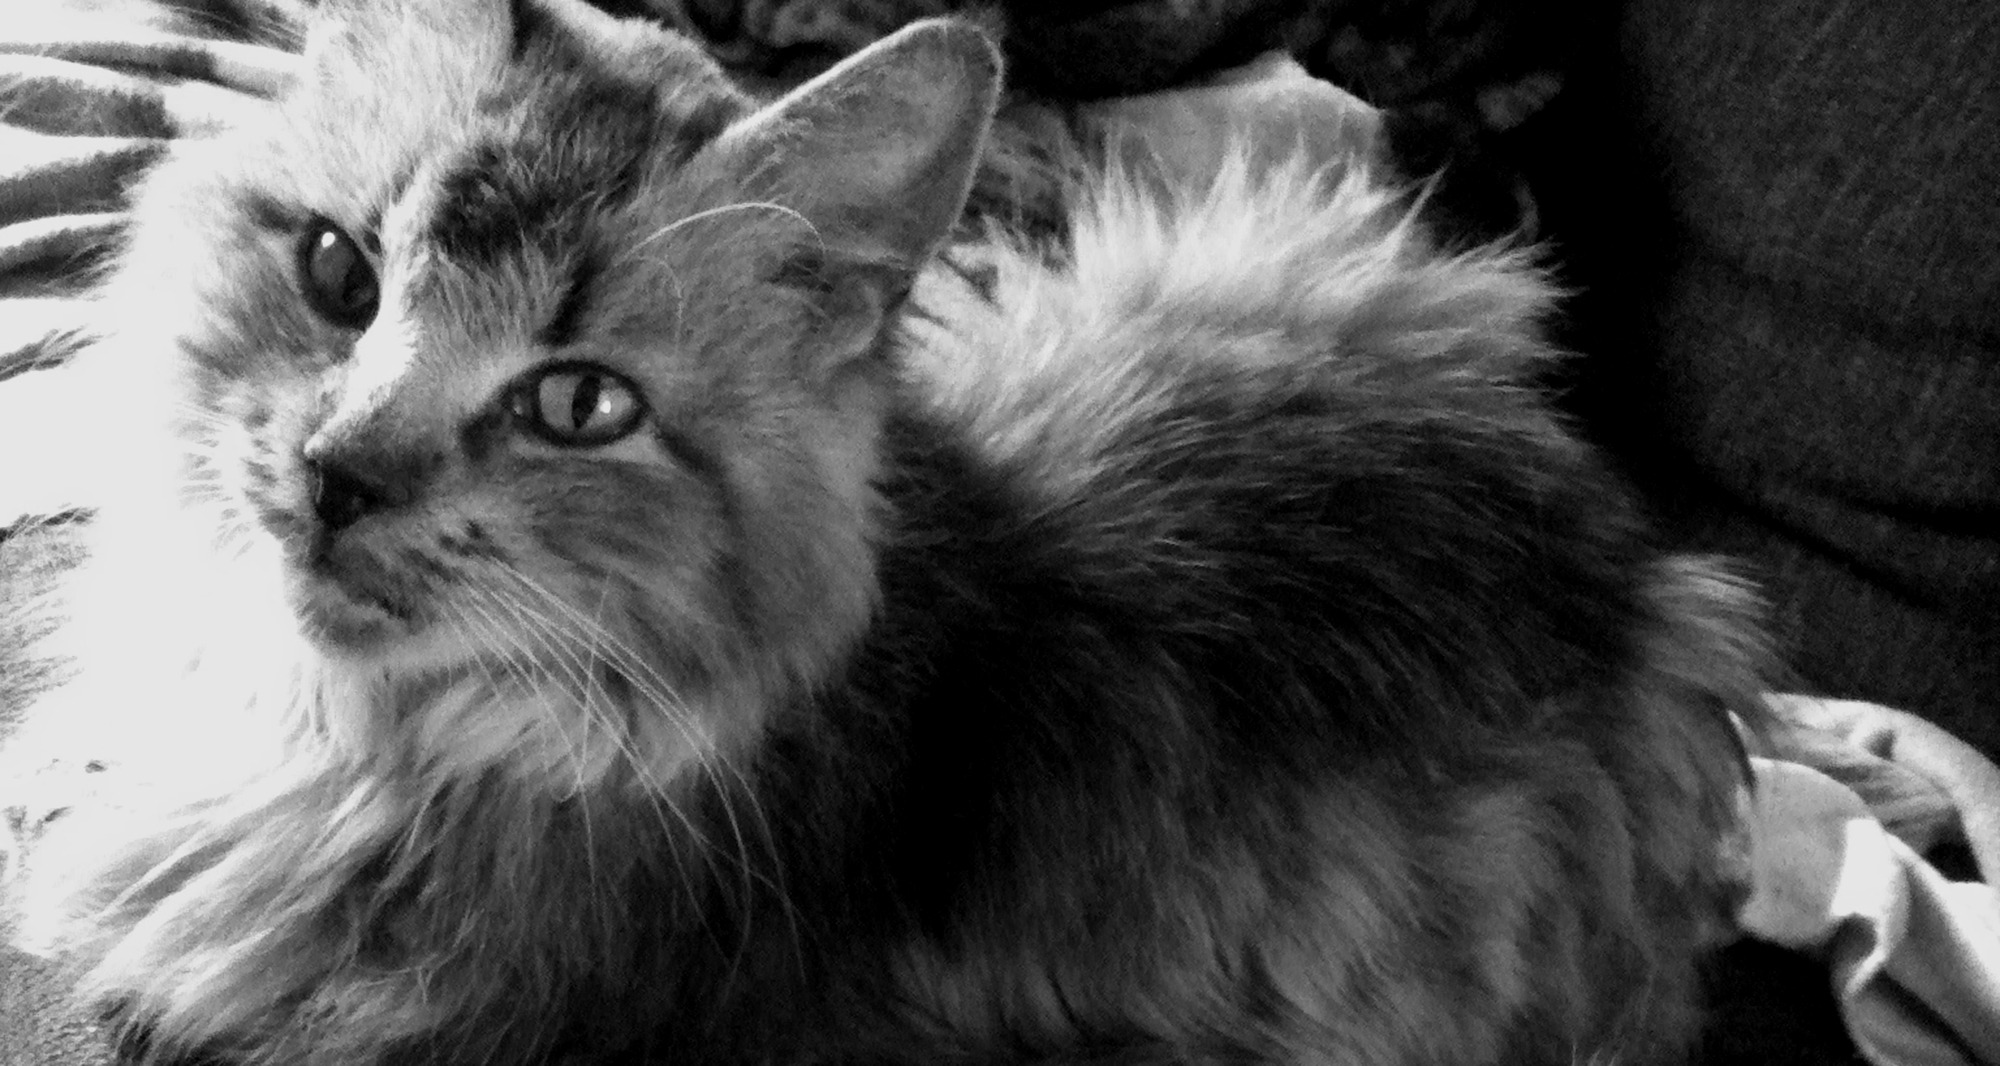
black and white, wildlife, fur, kitten, cat, black, monochrome, fauna, whiskers, snout, adidas, head, mieze, dear, maine coon, cat face, cat's eyes, norwegian forest cat, monochrome photography, small to medium sized cats, cat like mammal, carnivoran, domestic short haired cat